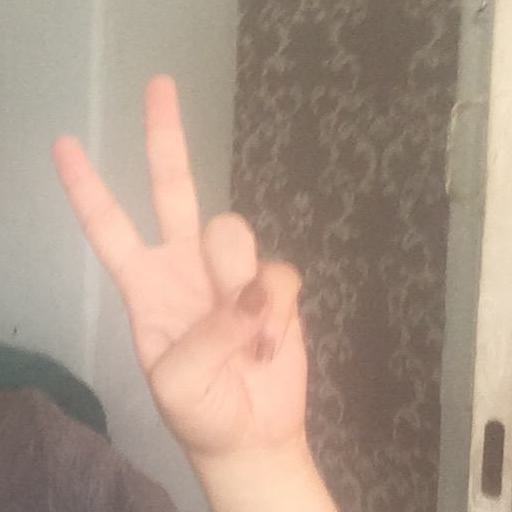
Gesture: peace